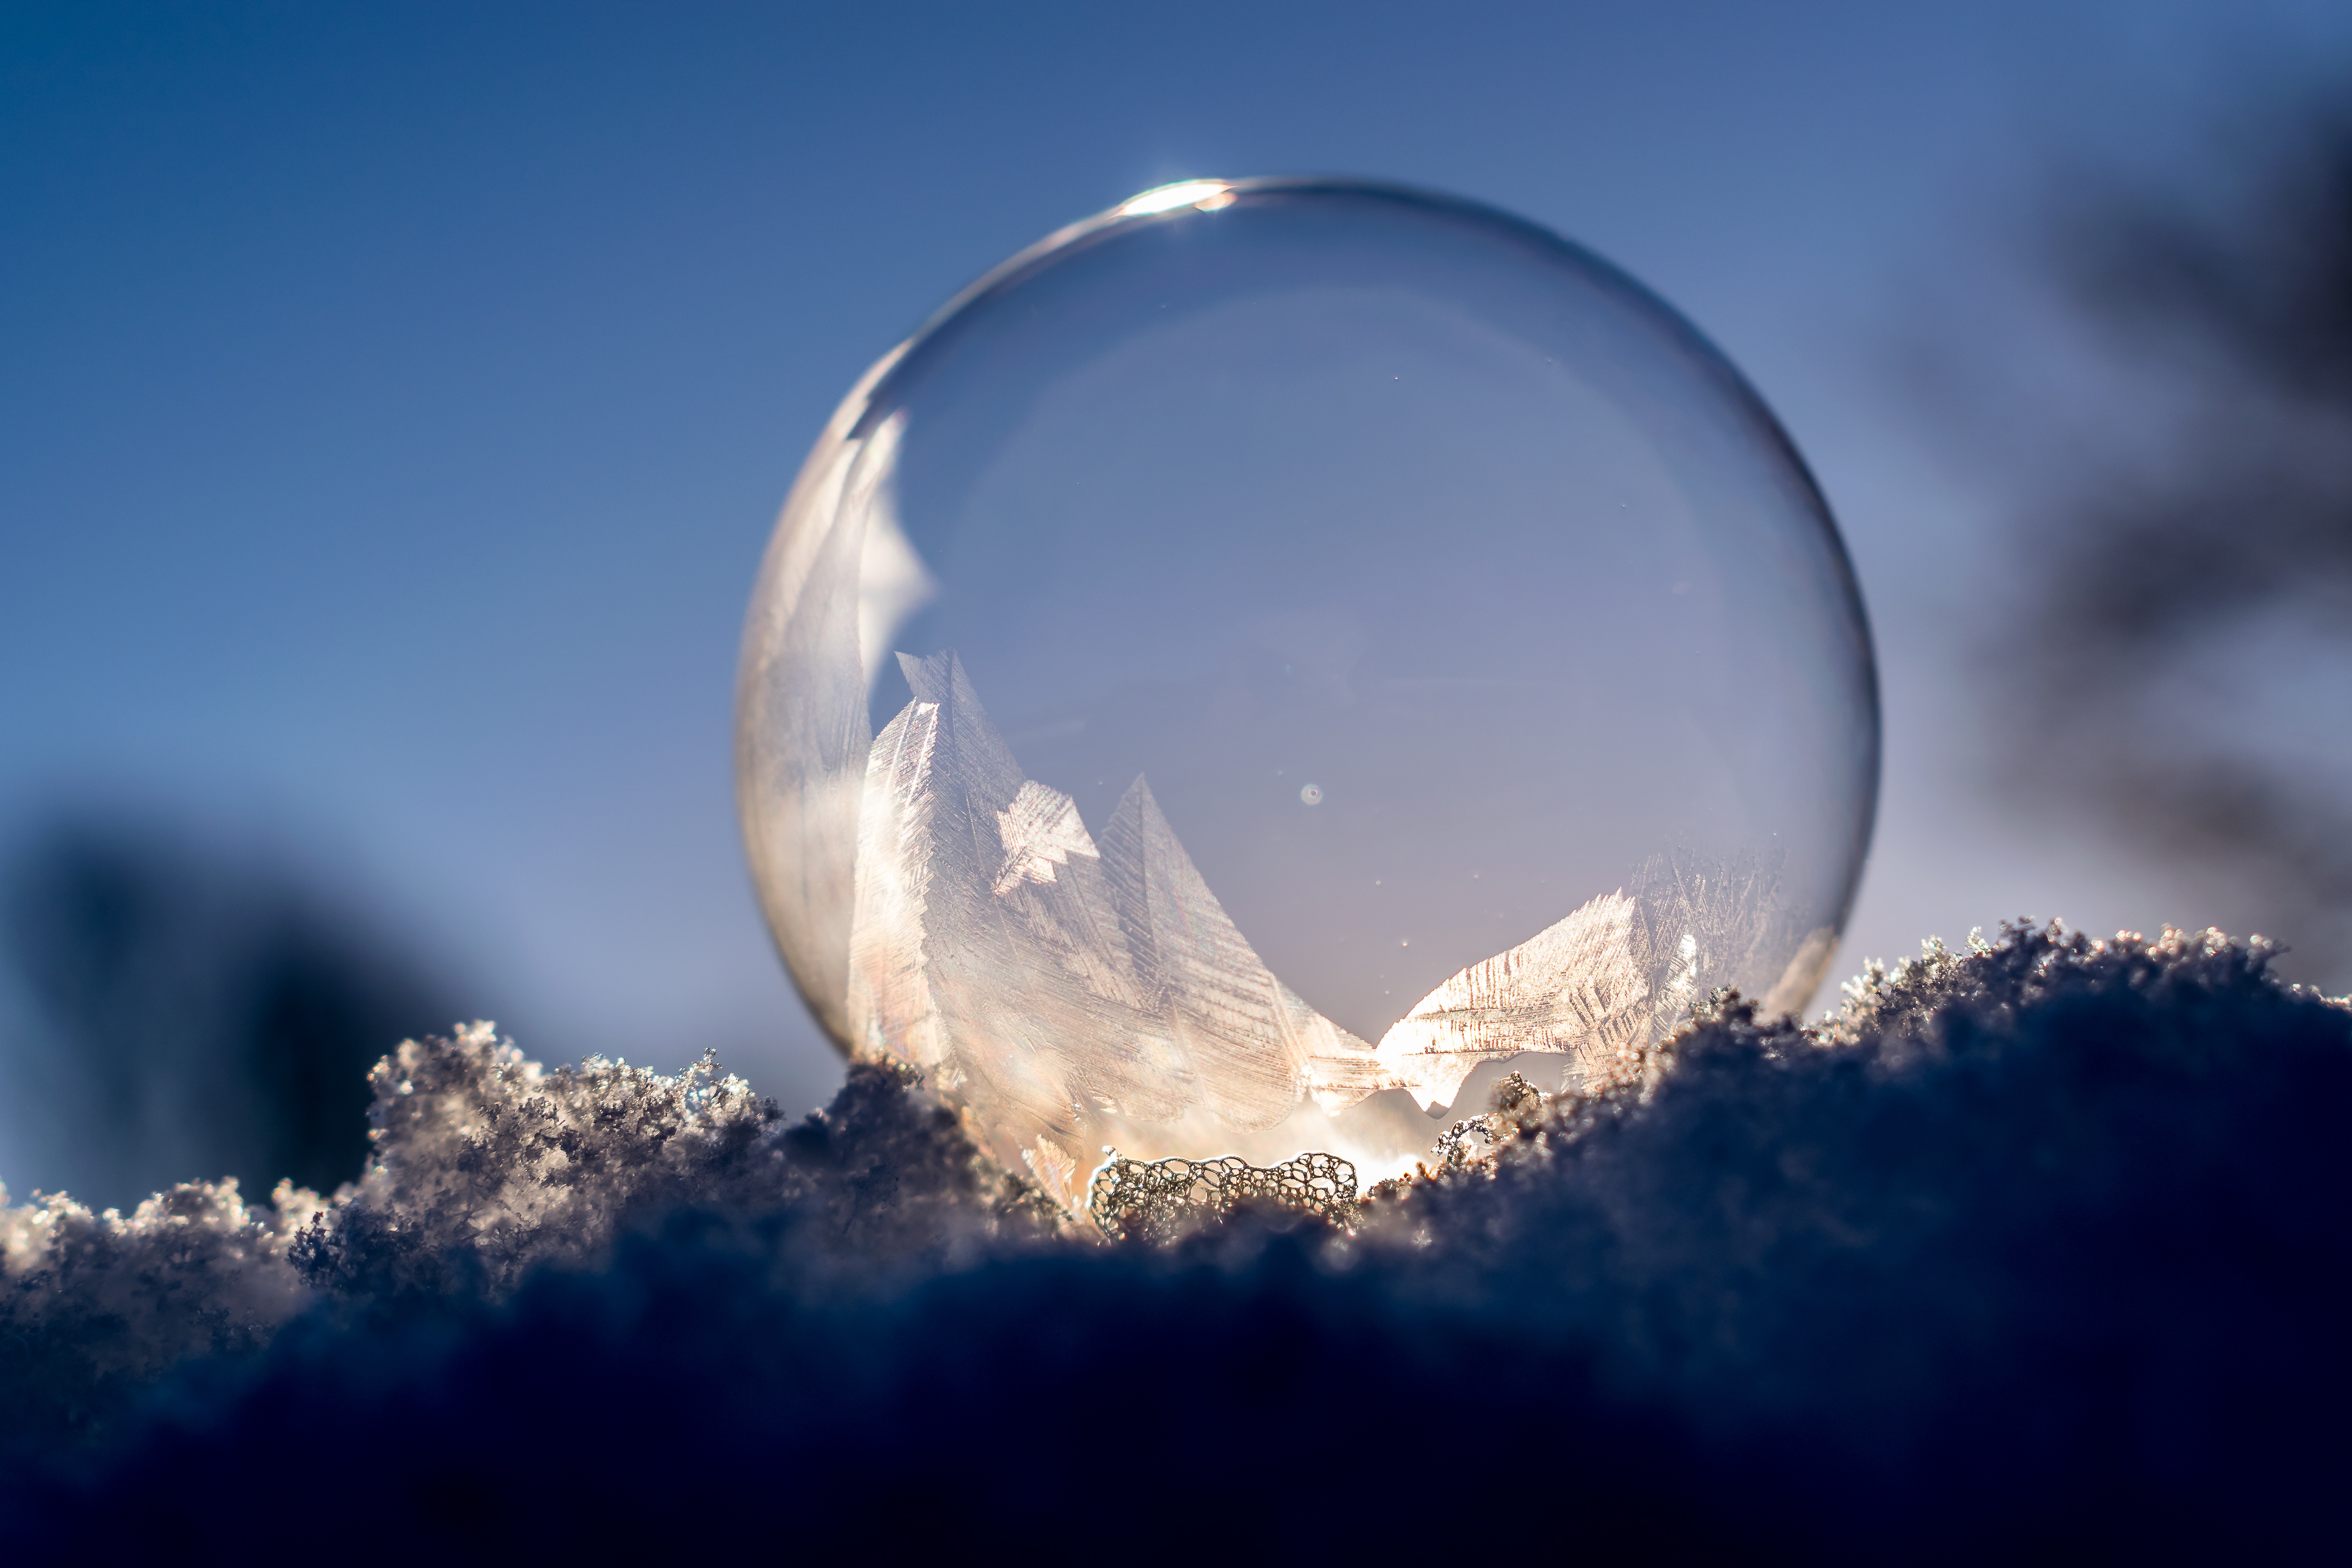
landscape, nature, horizon, snow, cold, winter, light, cloud, sky, sun, sunrise, night, sunlight, frost, atmosphere, ice, orange, reflection, shine, freeze, frozen, blue, moon, full moon, bubble, moonlight, outer space, gold, icy, ball, magic, soap bubble, gloss, magical, wintry, winter magic, fairytale, crystalline, back light, eiskristalle, crystals, spherical, hardest, astronomical object, spherical shape, meteorological phenomenon, the winter's tale, frozen bubble, atmosphere of earth, computer wallpaper, frost blister, ice bag, crystal growth, frost globe, icy cold